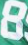
Number: 8